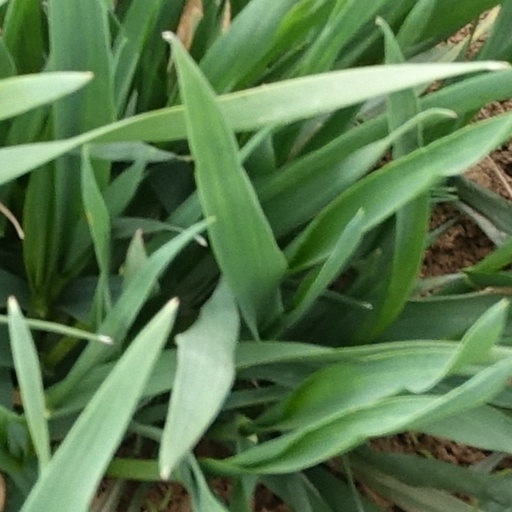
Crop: wheat